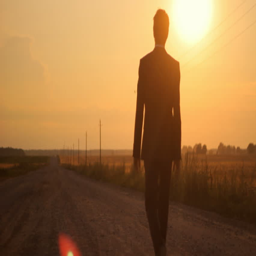
confident businessman walking down the road , thinking about future